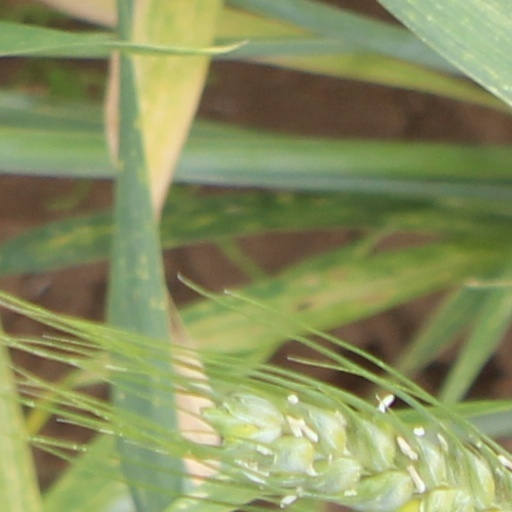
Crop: wheat